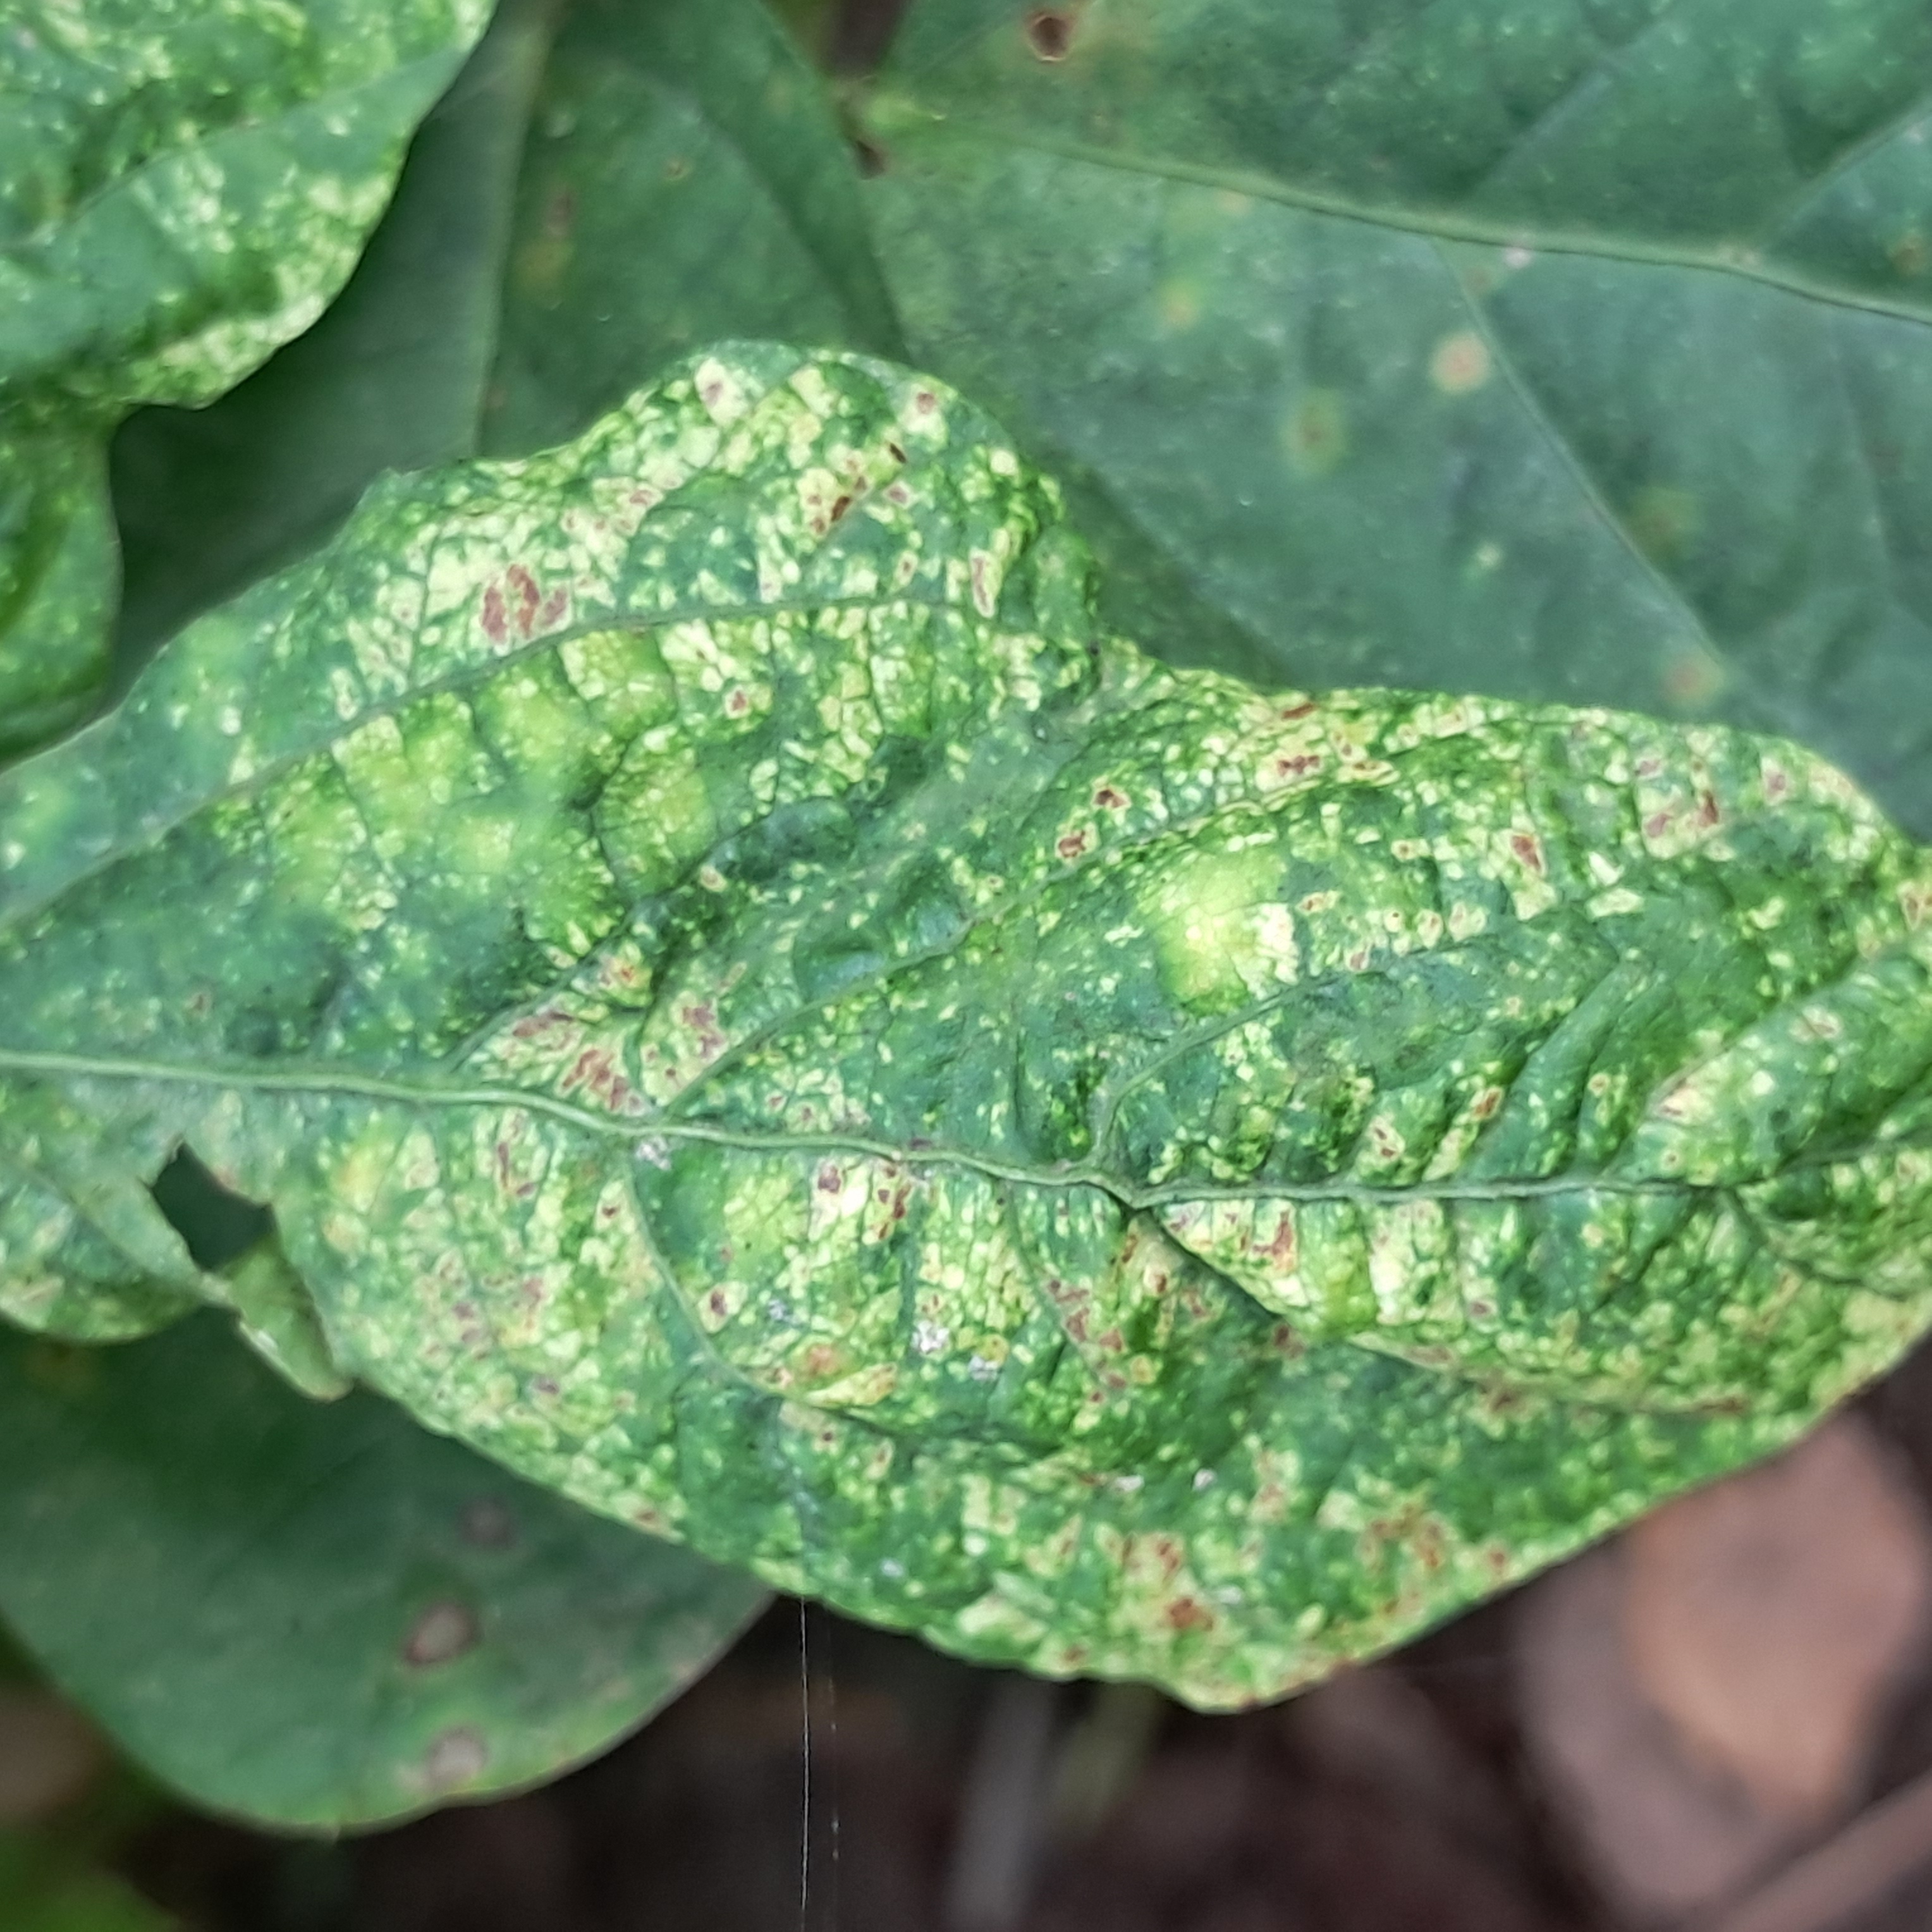
Label: Mosaic